Alfa Romeo in motorsport

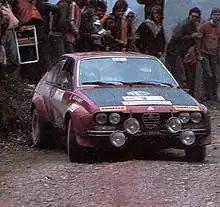
Jean-Claude Andruet and co-driver Yves Jouanny on an Alfa Romeo Alfetta GT (Group 2) at the 1975 Rally of San Martino di Castrozza.

In the 1950s, Alfa Romeo Giulietta won the 1957 Tour de Corse and the 1958 1000 Lakes Rally, as well as the Alpine Rally in 1956 and 1958. The victories in Alpine Rally were replicated in 1963 (Alfa Romeo Giulietta SZ), 1964 (Alfa Romeo Giulia TZ), 1966 (Alfa Romeo GTA) under the management of the racing department Autodelta, making Alfa Romeo the most successful car maker in this competition.